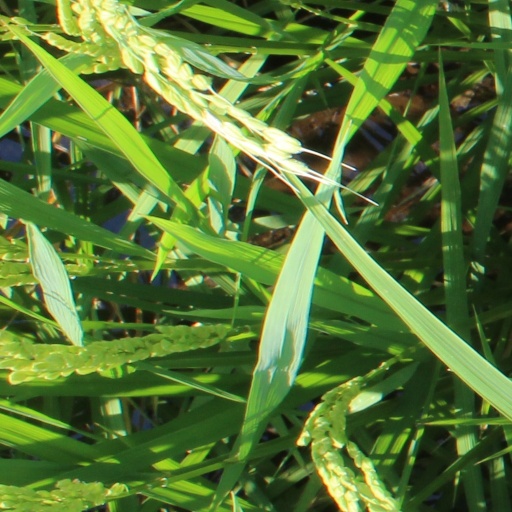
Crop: rice